Mortagne-sur-Gironde

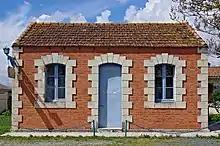
Local museum of postcards

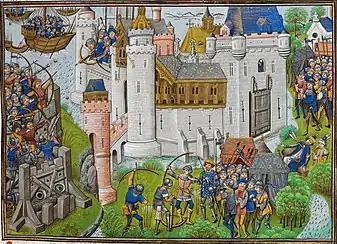
A depiction of Owain's death at Mortagne from a medieval manuscript. Owain is pictured as killed by an arrow, rather than by an assassin' knife.

Since summer 2003, Mortagne-sur-Gironde has set up a small local museum located in the old pier of the current marina, which traces the history of the village through an original background 300 reproductions old postcards . Driven by a communal association, The Pier, it aims to introduce visitors to the history and heritage of this small town on the banks of the Gironde. The entrance to the museum is free .